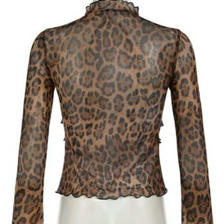
Label: Model